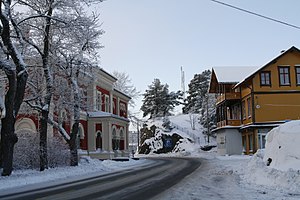
Kornsjø
Kornsjø om vinteren. Stationsbygningen ses til venstre i billedet.
Kornsjø er en landsby i Enningdalen i Halden Kommune i Norge, på grænsen til Sverige. Landsbyen ligger ved søen Nordre Kornsjø i en højde af 141 moh. Byen har 250 indbyggere.